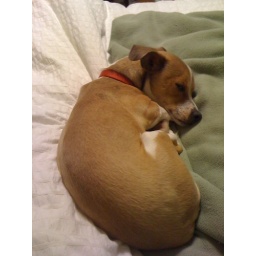
It's so cute it hurts! Snuggling up on re bed before we put him in the crate.